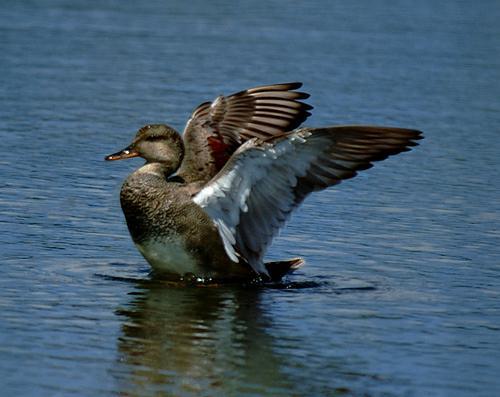
A photo of a gadwall